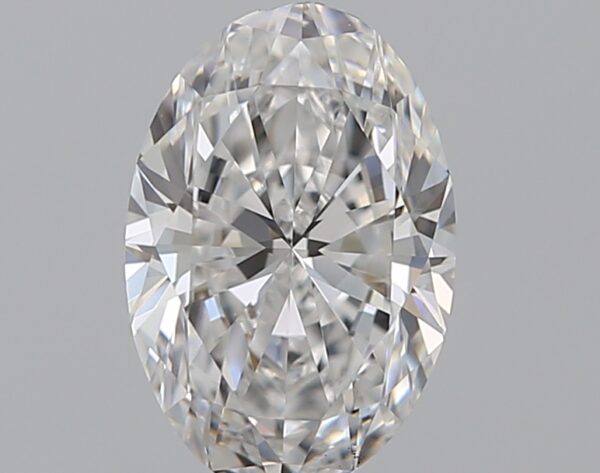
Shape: oval
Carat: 0.8
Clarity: VS2
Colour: D
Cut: EX
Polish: EX
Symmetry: VG
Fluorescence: M
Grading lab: GIA
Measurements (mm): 7.6 x 5.07 x 3.11